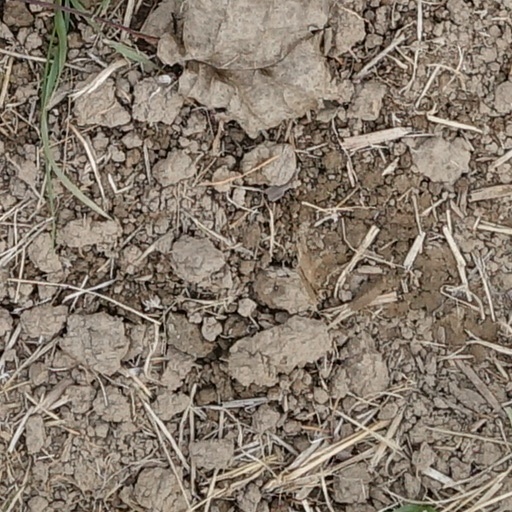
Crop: wheat